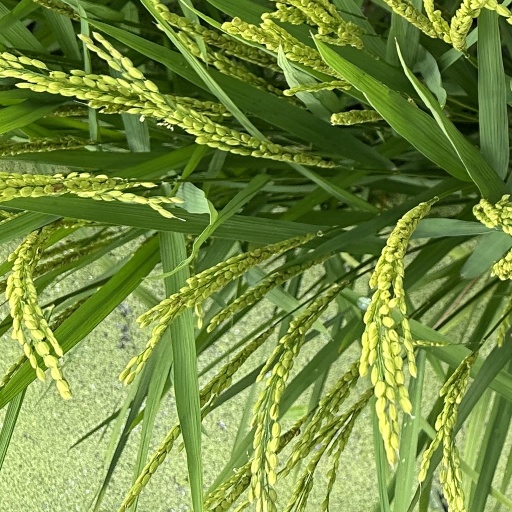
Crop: rice